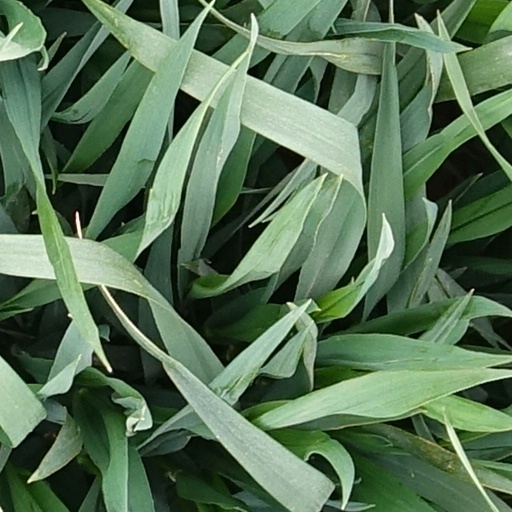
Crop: wheat